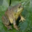
Label: frog